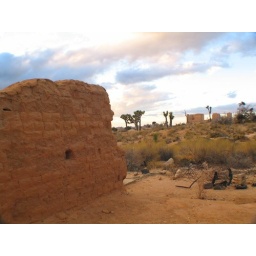
One of the remaining walls of the old Ryan Windmill. The Ryan Adobe house is in the background.